Pasiphila muscosata

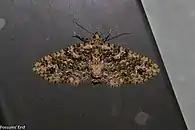

This species is variable in appearance with Hudson describing a variety of this moth which has a ground colour of orange-yellow. He also stated that intermediate forms could be found but that these were much rarer than the more typical green form or the orange-yellow variety.